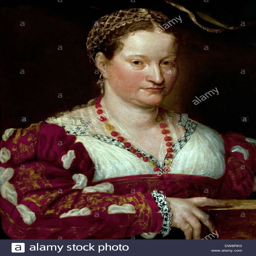
portrait of a woman painting of painting artist